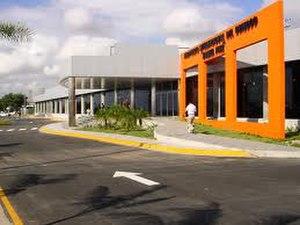
L'aéroport international Manuel Carlos Piar est un aéroport qui dessert les villes de Ciudad Guayana et Puerto Ordaz dans l'État de Bolívar au Venezuela.